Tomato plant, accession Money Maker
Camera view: horizontal (90 deg, fisheye); turntable rotation: 0 degrees
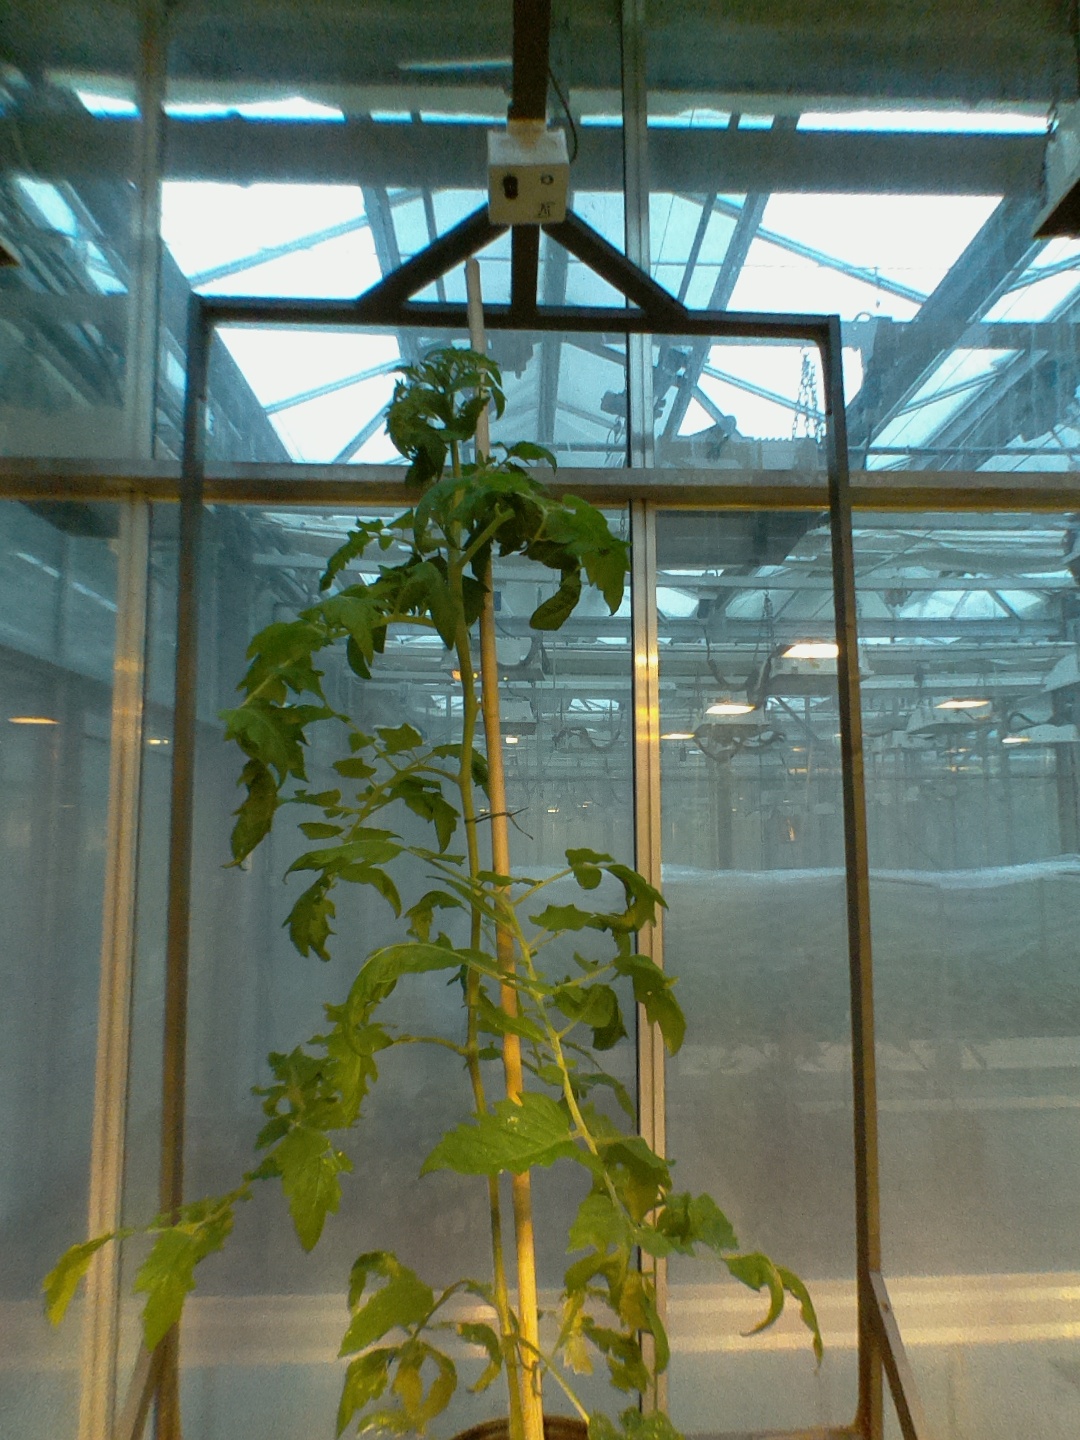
BBCH growth stage 55: 5 inflorescences visible